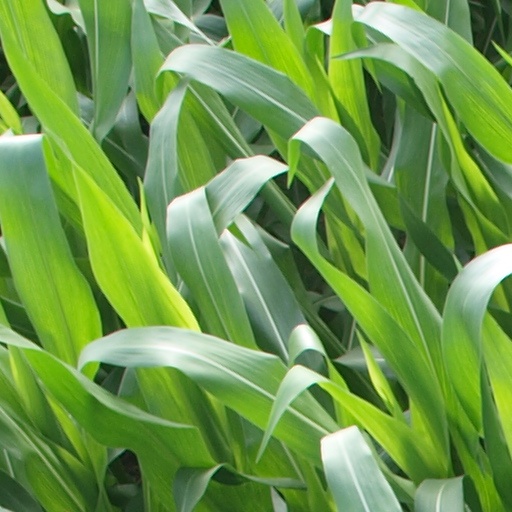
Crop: maize; corn